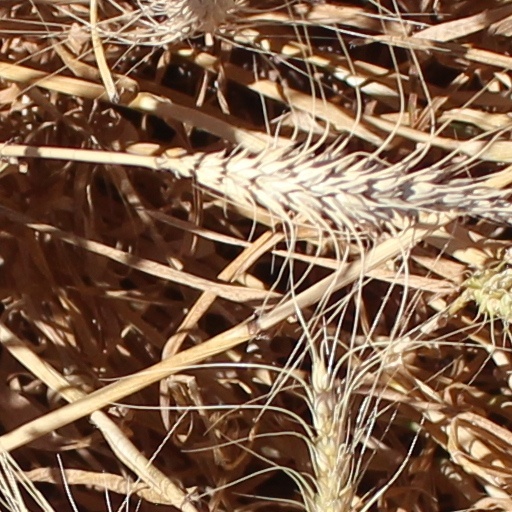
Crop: wheat